Isle of Man Railway stations

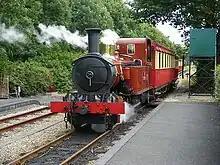
No. 12 "Hutchinson" (1908) enters Santon Station

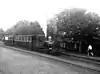
St. John's Station

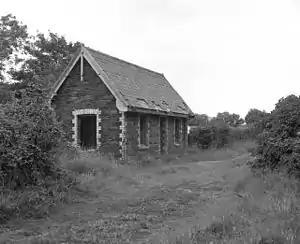
Lezayre Station

The line to Port Erin was the second to be opened by the railway company, in 1874: one year after the shorter line to Peel had been opened. This line's construction involved considerably more civil engineering work than the relatively straightforward westerly line, including two major rock cuttings on the climb out of Douglas railway station at "The Nunnery" and Keristal. The story goes that the work nearly bankrupted the contractors, and the second cutting was completed on a much smaller budget, resulting in it being far narrower than the first, something that is apparent when travelling today. On the approach to Santon the line reaches its summit, and the remaining outward leg of the journey is spent descending or on the flat. The southern section runs through farmland, and has several farm crossings, some of which were staffed. This is shown by stone structures for crossing keepers, but these were all made redundant in 2001 with the introduction of automated barriers. There are many smaller crossings also giving local farmers access to fields. The principal stations on the south line which remain open today are as listed to the right; of these, Santon, Ronaldsway Halt, Ballabeg and Colby Level remain as request stops only, whilst all service trains stop at the other stations listed. In the past there have been other request stops at Ballacostain between Port Soderick and Santon, which served the rifle range used by pupils from King William's College near Castletown. In recent years a new overbridge was installed at Meary Veg in 2001 as part of an island-wide sewerage system. On the climb out of Douglas a farm named Lough Ned operated for a short time in the 1980s as a small wildlife park, and the railway served this with a ground-level platform.